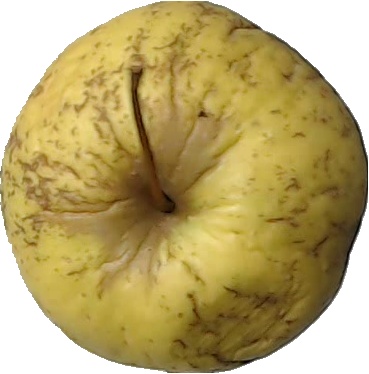
Label: apple_golden_1